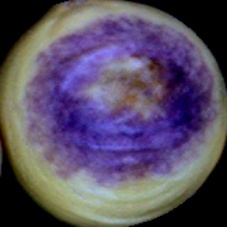
Label: Spotted